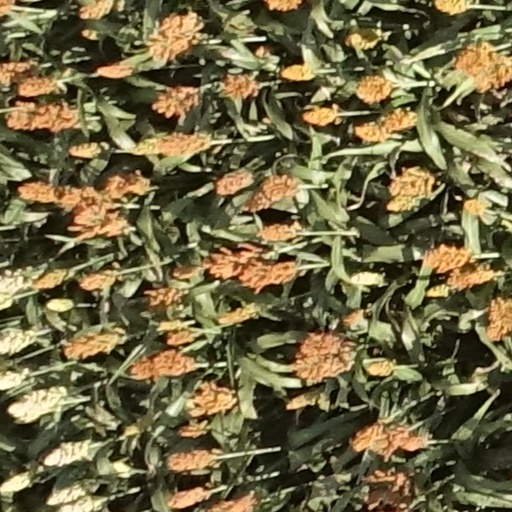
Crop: sorghum